Roman Empire

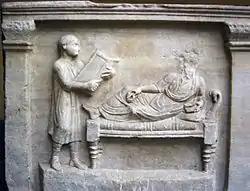
Slave holding writing tablets for his master (relief from a 4th-century sarcophagus)

As part of the Augustan programme to restore traditional morality and social order, moral legislation attempted to regulate conduct as a means of promoting "family values". Adultery was criminalized, and defined broadly as an illicit sex act ("stuprum") between a male citizen and a married woman, or between a married woman and any man other than her husband. That is, a double standard was in place: a married woman could have sex only with her husband, but a married man did not commit adultery if he had sex with a prostitute or person of marginalized status. Childbearing was encouraged: a woman who had given birth to three children was granted symbolic honours and greater legal freedom (the "ius trium liberorum").